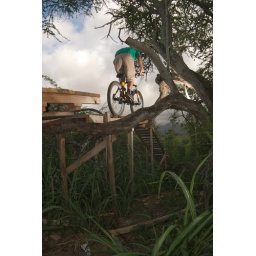
Mike on the bridge over the tree @ Kalaheo